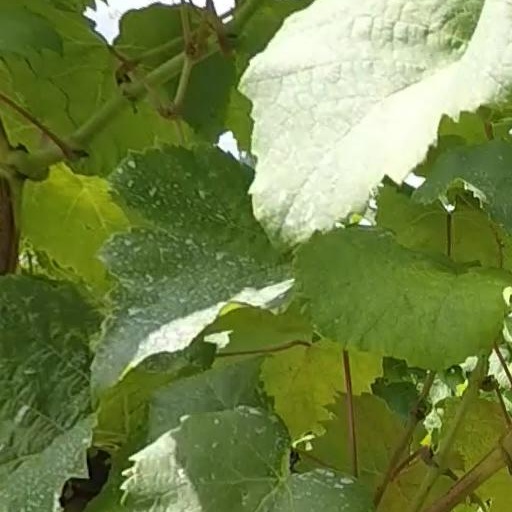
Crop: grape